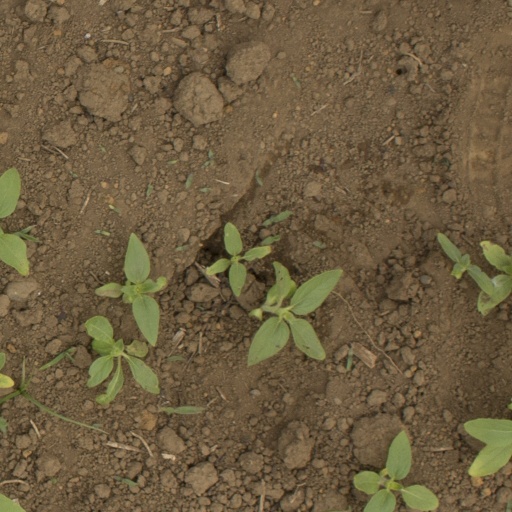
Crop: Jerusalem artichoke